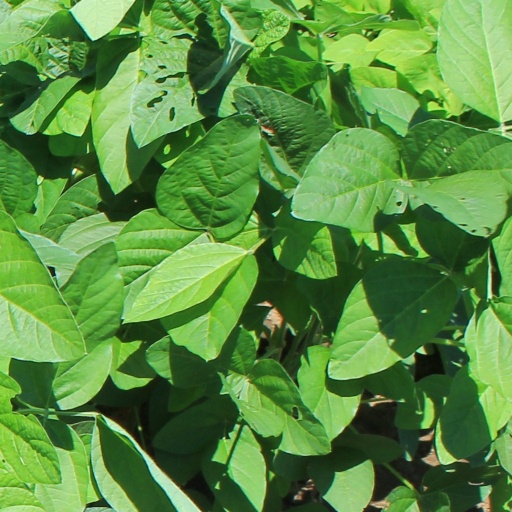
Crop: soybean